Raphael

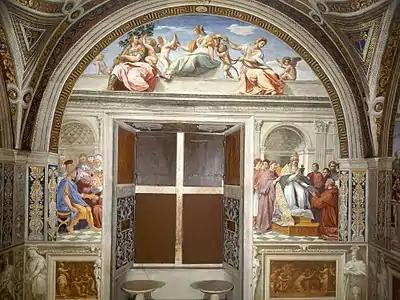
Raphael, "Cardinal and Theological Virtues", 1511

After his death, the influence of his great rival Michelangelo exceeded his until the 18th and 19th centuries, when Raphael's more serene and harmonious qualities were again regarded as the highest models. Thanks to the influence of art historian Johann Joachim Winckelmann, his work became a formative influence on Neoclassical painting, but his techniques would later be explicitly and emphatically rejected by groups such as the Pre-Raphaelite Brotherhood.